Film and Video Arts Society

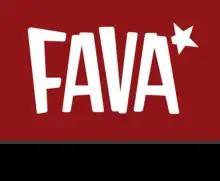
Logo for the Film and Video Arts Society of Alberta

The Film and Video Arts Society of Alberta (FAVA) is a Canadian non-profit, charitable film organization based in Edmonton, Alberta, which provides training, equipment, studio spaces and networking opportunities for emerging and established filmmakers. Established by independent artists in 1982, FAVA represents one of the oldest artist-run co-ops in Canada and reached its 40th anniversary milestone in 2022. Since 2019, the society has operated out of the City of Edmonton's Orange Hub, where they now offer access to multiple large-scale studio spaces, a recording suite, editing suites, and a dark room. FAVA's successful model is now copied by other non-profit cooperatives; having grown from 16 initial members to today's more than 300. Early years of meager supplies and limited resources helped to nurture a communal sense of sharing and a pooling of equipment that extended even to the National Film Board of Canada who shared office space and an infamous "late-night key" (that provided access to a bounty of top-line equipment) with FAVA in the Ortona Armoury (their previous location). Today, young and emerging artists have access to equipment, expert advice, and an established network of linked-in artists and policy advisers, that enable them to engage in creative and experimental projects that would be nearly impossible to attain on their own.